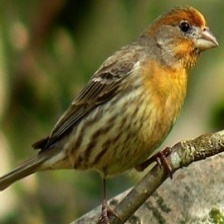
Species: HOUSE FINCH
Scientific name: HAEMORHOUS MEXICANUS
ImageNet parent category: house_finch